Wakamiya Ōji

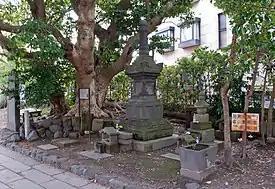
Hatakeyama Shigeyasu's grave and its "hōkyōintō"

A few meters past "Ichi no Torii", on the eastern sidewalk there's Hatakeyama Shigeyasu's grave, consisting of an imponent "hōkyōintō" and of a black stele erected in the 1920 which explains the circumstances of his death. Its text reads